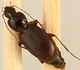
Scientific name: Synuchus impunctatus
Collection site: Bartlett Experimental Forest NEON (BART), plot BART_079